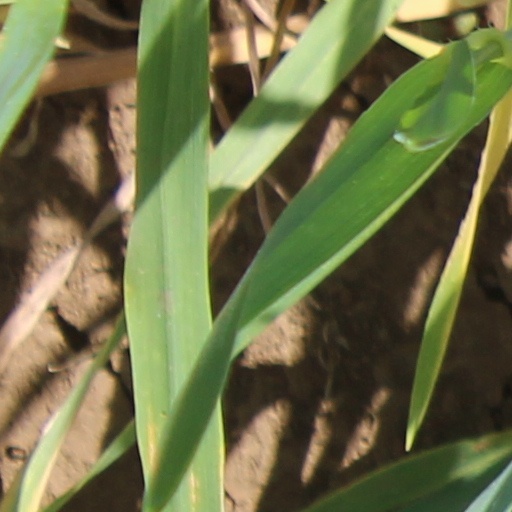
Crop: wheat